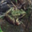
Label: frog